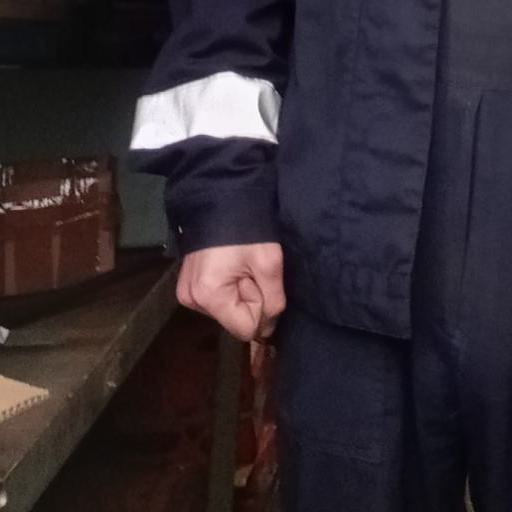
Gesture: no_gesture